2014 Brazilian economic crisis

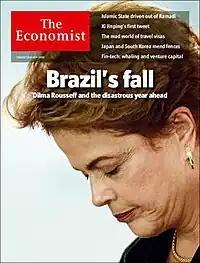
January 2016 cover of "The Economist" magazine about the crisis. The cover depicts then-president Dilma Rousseff.

From mid-2014 until late 2016, Brazil experienced a severe economic crisis. The country's Gross Domestic Product (GDP) fell by 3.5% in 2015 and 3.3% in 2016, after which a small economic recovery began. That recovery continued until 2020, when the COVID-19 pandemic began to impact the economy again.